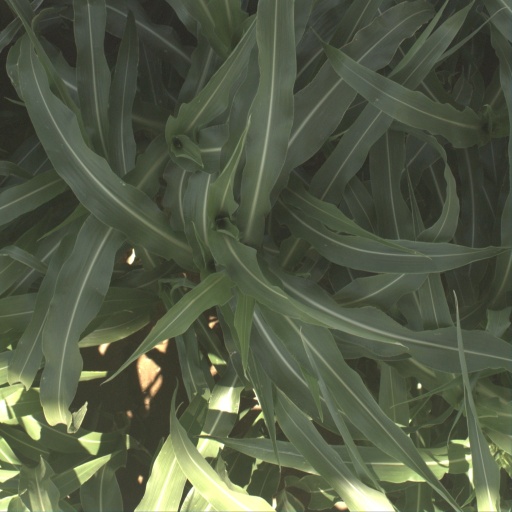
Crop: sorghum